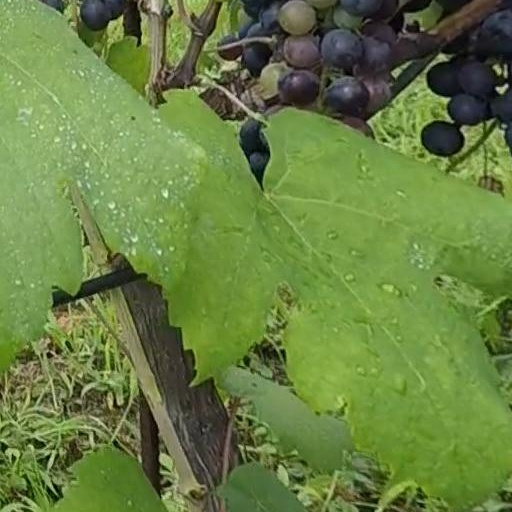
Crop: grape